Nureyev (crater)

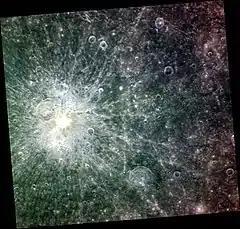
Approximate color image by MESSENGER showing Nureyev's ray system

Nureyev is a crater on Mercury. It has a diameter of 16 kilometers, and has a bright and extensive ray system. Its name was adopted by the International Astronomical Union (IAU) on April 24, 2012. Nureyev is named for the Soviet and British ballet dancer Rudolf Nureyev.